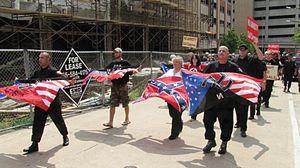
Le National Socialist Movement, à l'origine National Socialist American Workers Freedom Movement, est une organisation néonazie américaine.